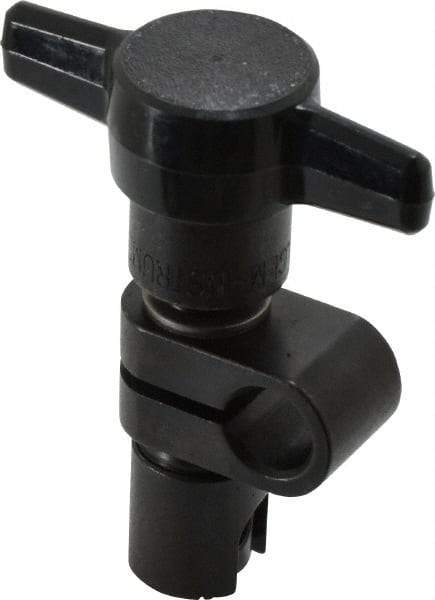
GEM Instrument - 1/4 x 5/16 Inch, Drop Indicator Swivel Clamp
Brand: GEM Instrument
Item #: 95261038 Brand: GEM Instrument Model #: ST2 Exact Tooling IR#: 04 Product Specifications 1/4 x 5/16 Inch, Drop Indicator Swivel Clamp - Accessory Type Swivel Clamp Size (Inch) 1/4 x 5/16
Category: Hardware > Tools > Measuring Tools & Sensors > Measuring Scales > Mechanical Scales